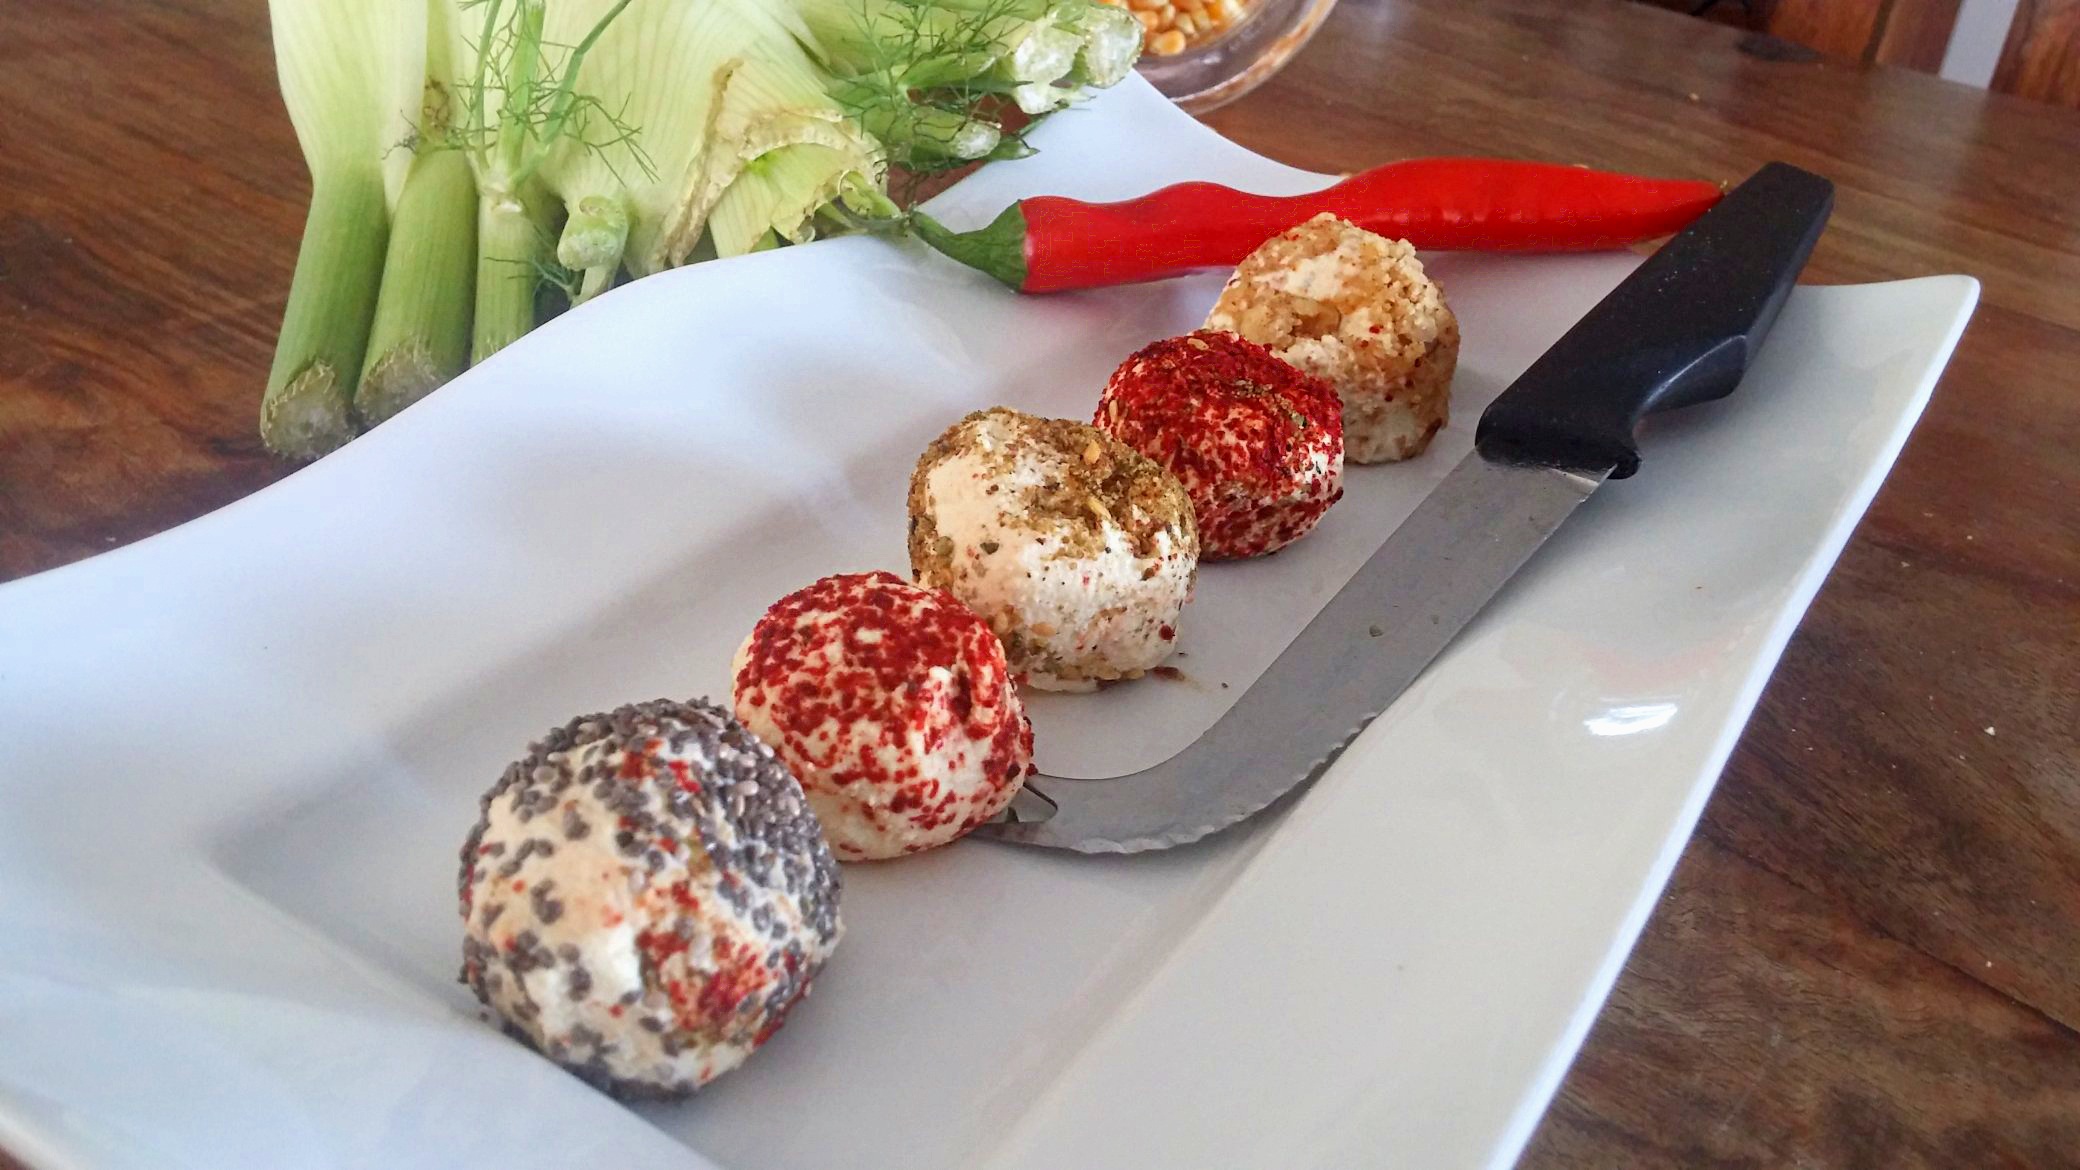
dish, meal, food, produce, breakfast, dessert, cuisine, cheese, tasty, breakfest, vegan chease